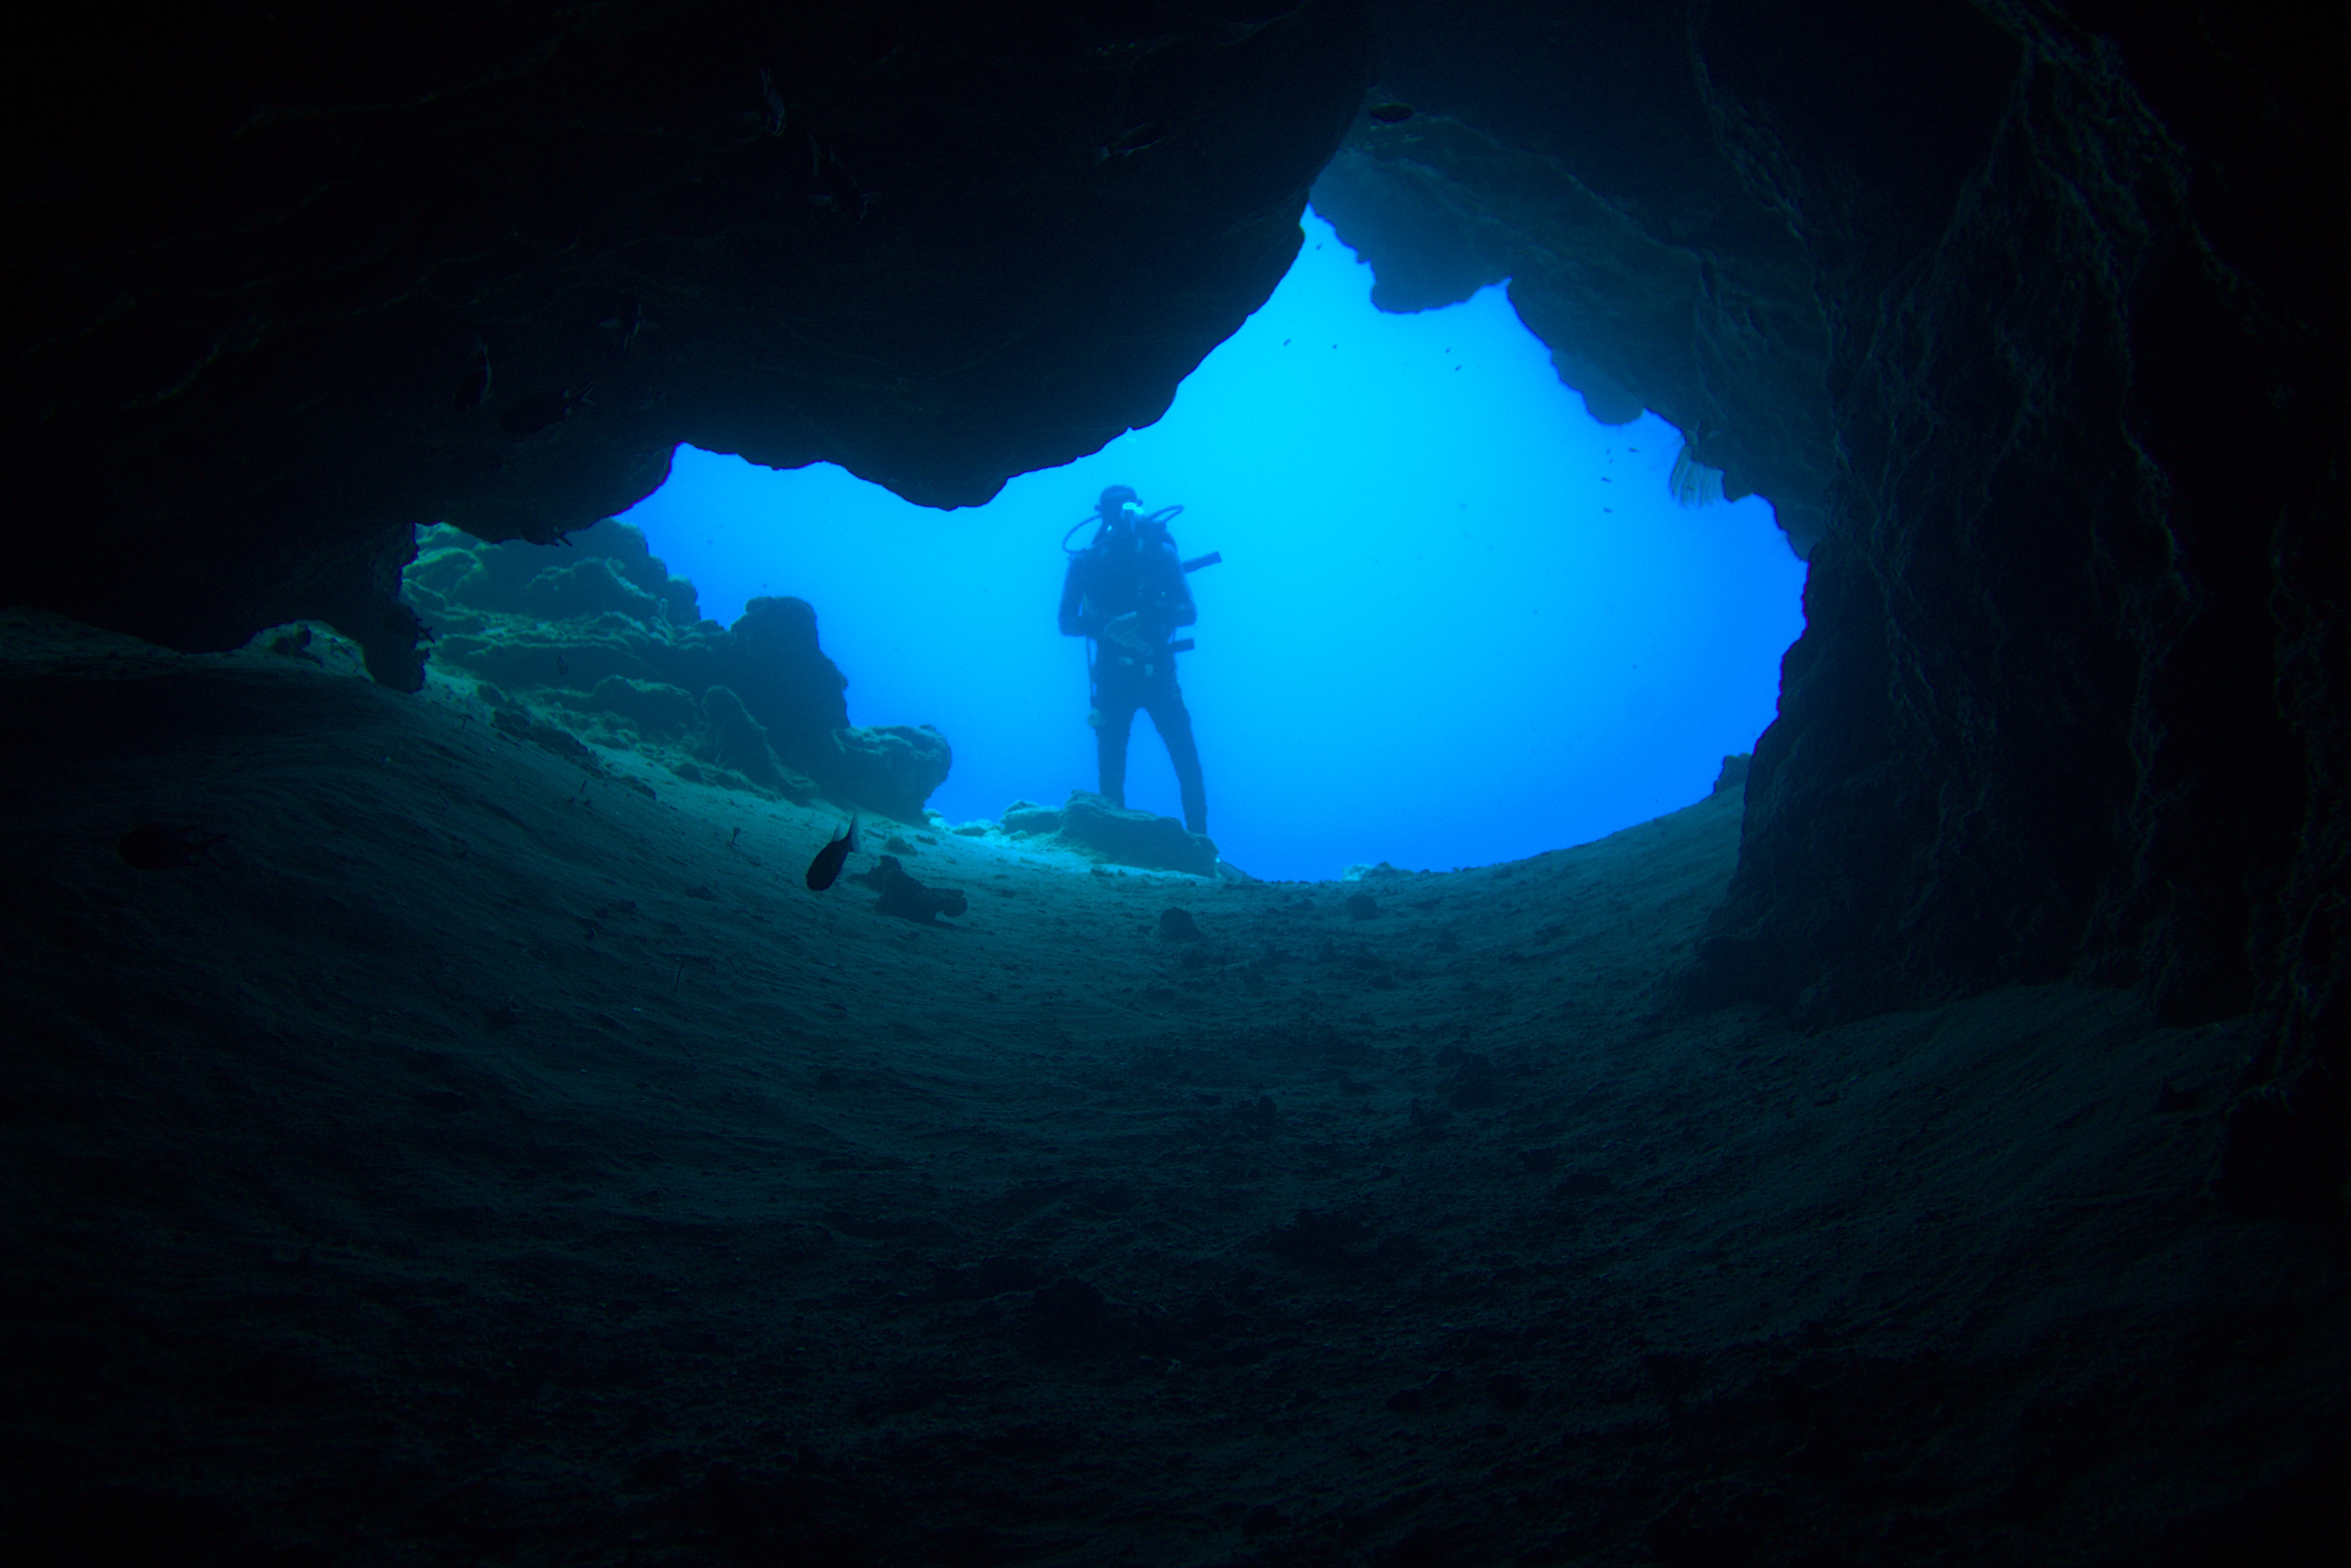
formation, diving, underwater, cave, divers, underwater world, landform, sea cave, geographical feature